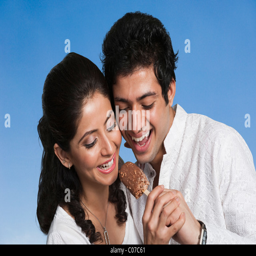
man feeding an ice cream to a woman